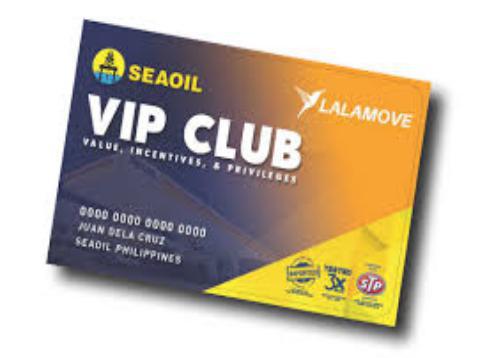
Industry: Transportation